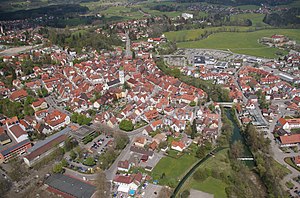
Wangen im Allgäu
Wangen im Allgäu er en by i Baden-Württemberg, Tyskland.